List of Diyar-e-Dil characters

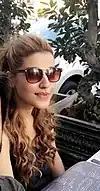
Hareem Farooq

as a result she sacrificed for her families respect by marrying Suhaib. The two hated their relationship in the start but after their son's birth they fell in love. She later gave both to Zarminay and made Agha Jan joyful. As twenty years passed, she became a serious mother and a loving wife. She Alway disliked Ruhina and Faarah and after completed her husbands last wish of Wali's marriage with Faarah. Arjumand has a really different personality to that of Ruhina and took the family issues seriously. When she was left as Suhaib's widow, she took her family's charge and took care of her children and Agha Jan.